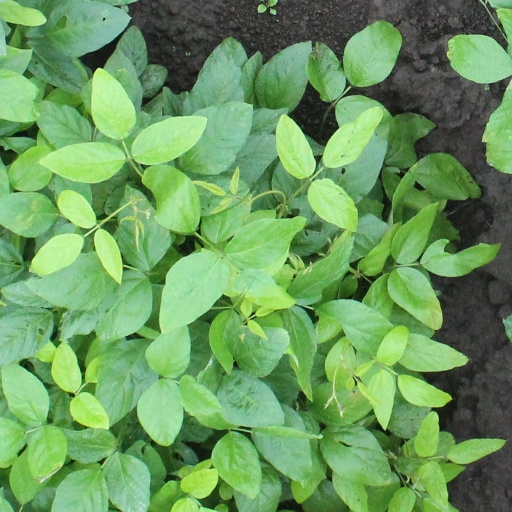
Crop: soybean